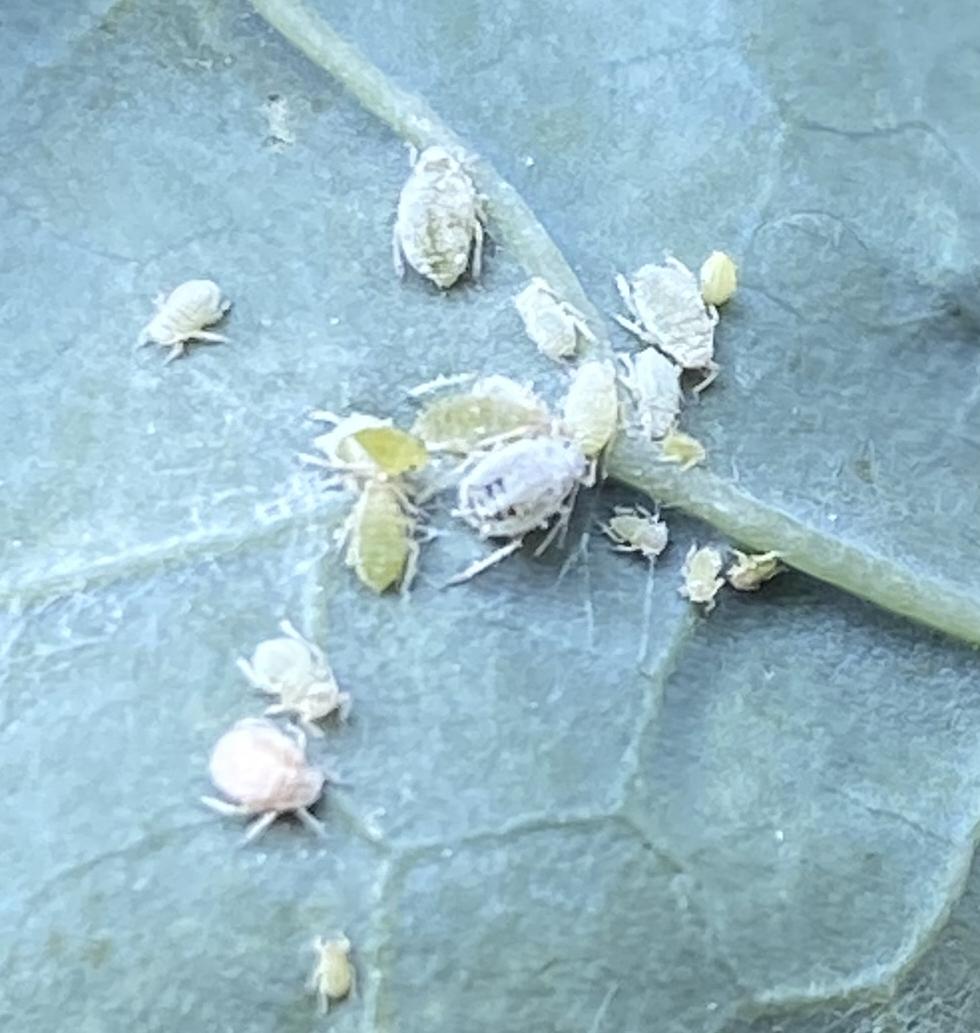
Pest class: cabbage_aphid